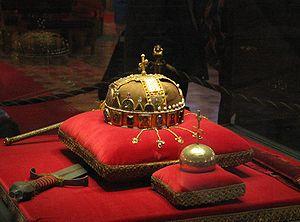
La diplomatie byzantine, beaucoup plus que la force de ses armées, explique la survie millénaire de l’empire face aux nombreux ennemis qui l’entouraient ou s’apprêtaient à envahir ses frontières ; elle se basait sur un judicieux mélange de pression militaire, d’intelligence politique, de cajolerie économique et de propagande religieuse.
La Hongrie est une république constitutionnelle unitaire située en Europe centrale. Elle a pour capitale Budapest, pour langue officielle le hongrois et pour monnaie le forint. Son drapeau est constitué de trois bandes horizontales, rouge, blanche et verte et son hymne national est le Himnusz. D'une superficie de 93 030 km², elle s'étend sur 250 km du nord au sud et 524 km d'est en ouest. Elle a 2 009 km de frontières avec l'Autriche à l'ouest, la Slovénie et la Croatie au sud-ouest, la Serbie au sud, la Roumanie au sud-est, l'Ukraine au nord-est et la Slovaquie au nord.
Michel VII Doukas, né vers 1050 et mort vers 1090, est co-empereur à partir de 1059 et un empereur byzantin du 24 octobre 1071 au 24 mars 1078. Il est le fils de Constantin X, fondateur de la dynastie Doukas et d'Eudocie Makrembolitissa.